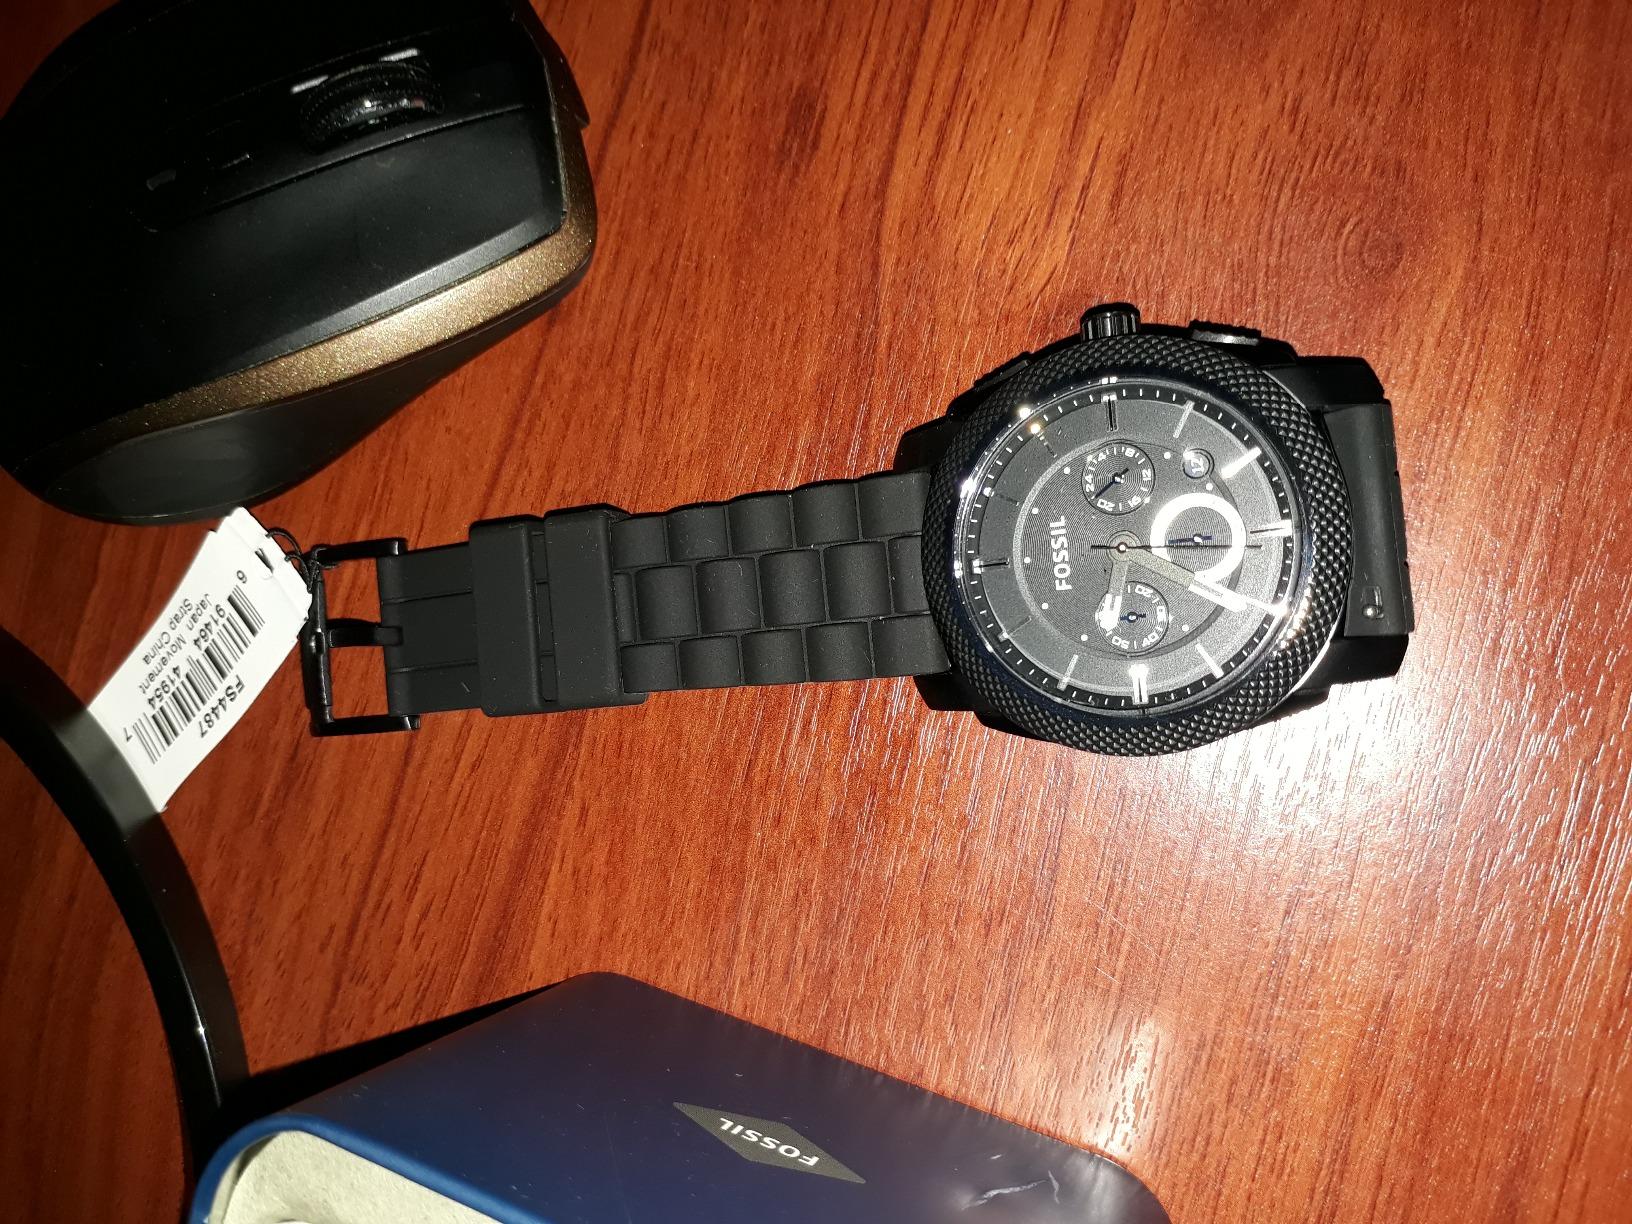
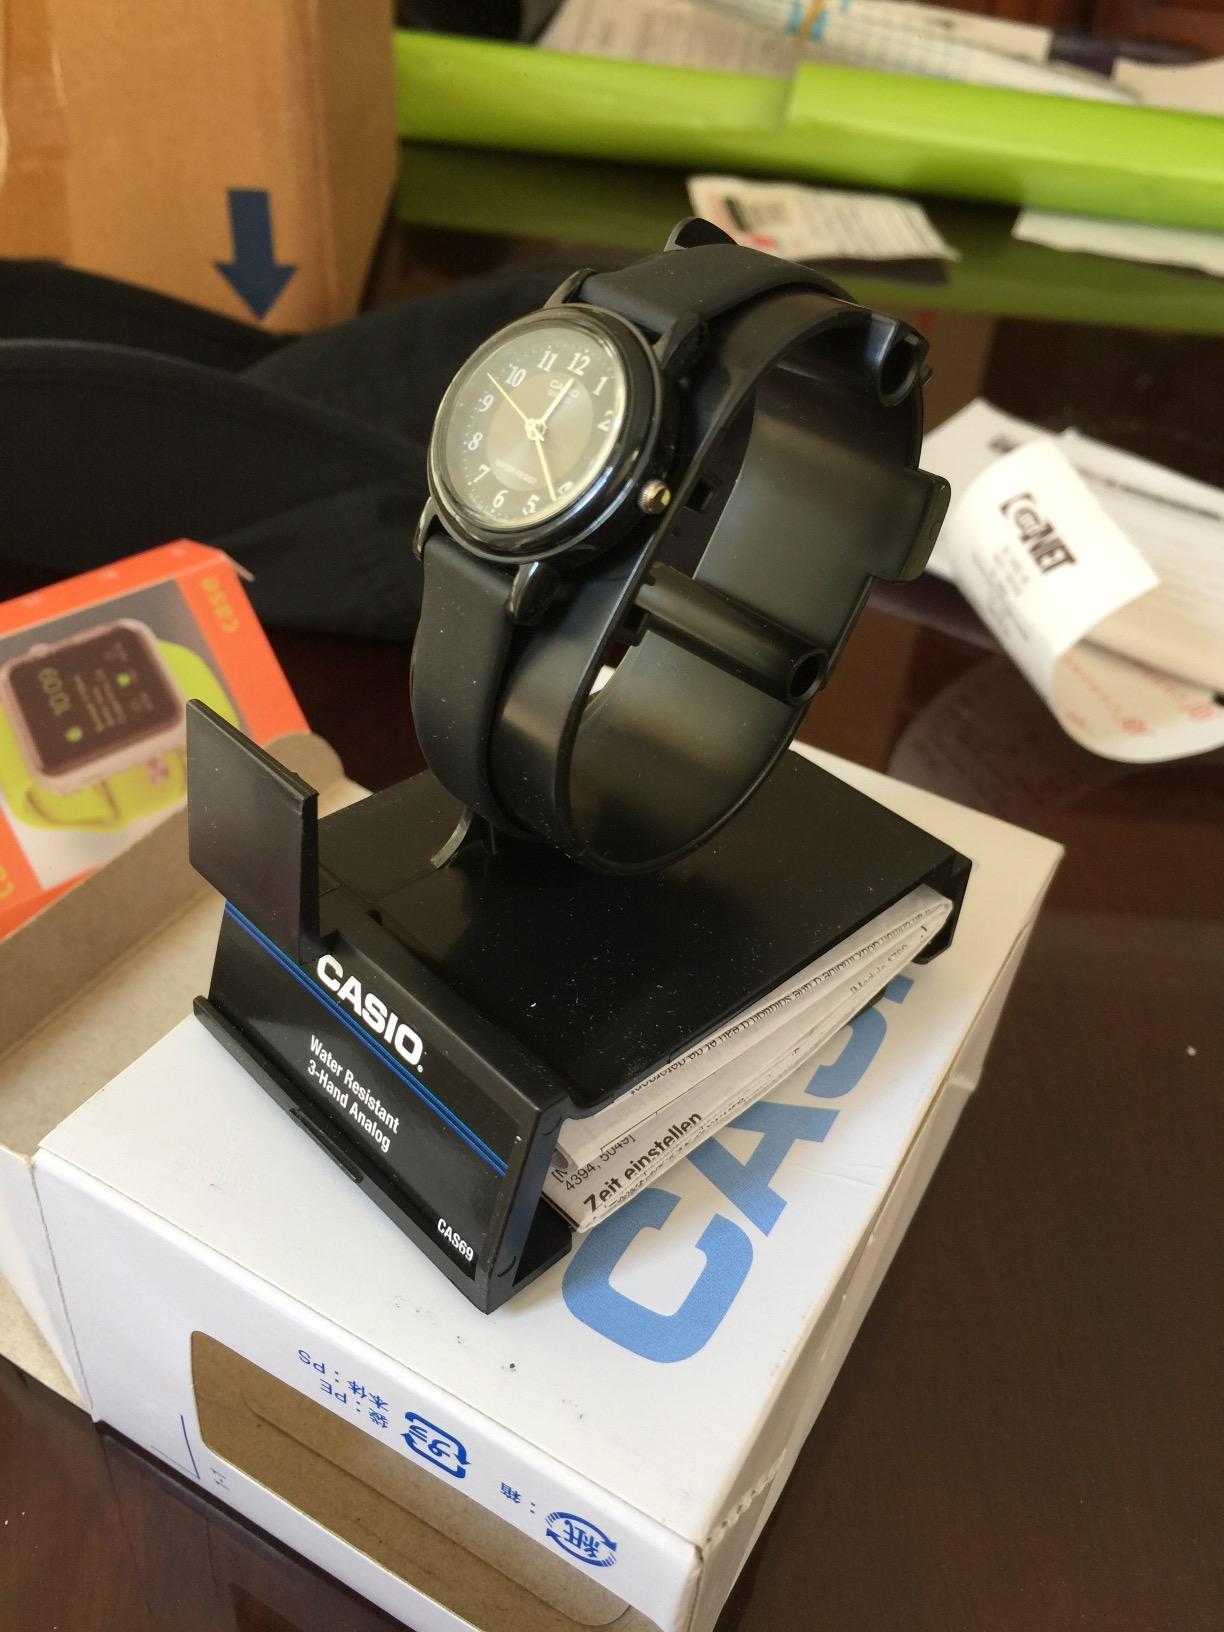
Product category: accessories_watch
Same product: no